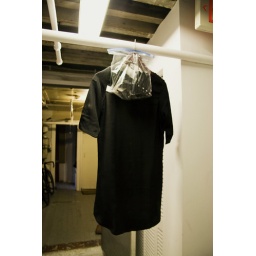
&amp;quot;Fashion Rivalry&amp;quot; editorial behind-the-scenesWardrobe selections: shirt dress by Michelle Sackson.